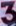
Number: 3